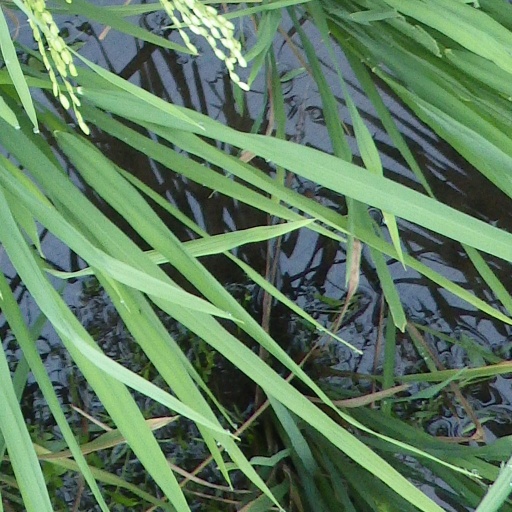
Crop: rice